European dances

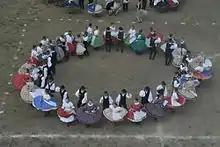
Hungarian Karikázó

Polish dances are deeply rooted in the old and rich Polish tradition and culture. Polish folk dances greatly influenced the whole European music scene, ballrooms, European salons, classical music as well as European folk dances. Later the Polish dance culture spread to other continents, i.e. the US, Canada, South America. Poland's renown 5 National Dances are some of the most popular dances in Europe, these are the Polonaise, Mazur/Mazurka, Krakowiak, Kujawiak and Oberek. They are very interesting and quite distinct at the same time being some of the most complex and the most difficult folk dances in the world. Polish National Dances include variety of elements, such as formal ballroom, ballet, acrobatic, theatre elements amongst others. Their beauty and harmony is always complemented by the specific costumes that reflect the aura of the past centuries, historical events, culture and the very spirit of Poland and her people. Polish folk culture and Polish folk/ classic/ballroom music tradition is one of the very important elements of the rich Polish culture and heritage. Some of the many specificities of the Polish dances involve a circle (Polish: koło [ˈkɔwɔ] "circle", kołem [ˈkɔwɛm] "in a circle"), partners, couples, trios as well as group and/or solo dancers, some of the dances are majestic and very dignified, hieratic, noble and elegant, expressing sophistication and the very nature of the styles, moods and events (i.e. polonaise, Mazur/Mazurka), others in contrast are lively, energetic and joyful. Polish folk dances greatly influenced ballet and well as many other dances and dance art forms. Polish regional dances are the ones specific to a given region, village or city. Podhale, Southern Poland features the culture of the Gorals, Polish highlanders and people ethnic to the mountainous regions. Some similar versions can be found at the Gorals in Slovakia and in Czech Republic. The rhythm of their music is different from the music of the lowlands.